Alexandria Mills

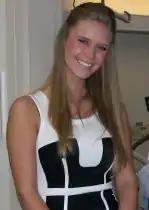
Mills in 2011

Alexandria Nichole Mills (born February 26, 1992) is an American model and beauty queen who was crowned Miss World 2010 on October 30, 2010, in Sanya, China. Mills is the third woman from the United States to win Miss World.